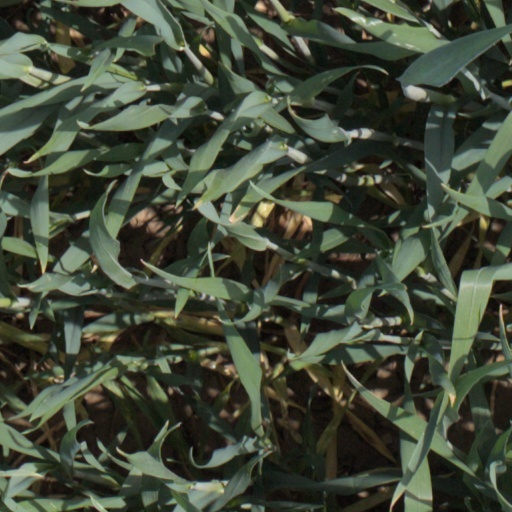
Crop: wheat